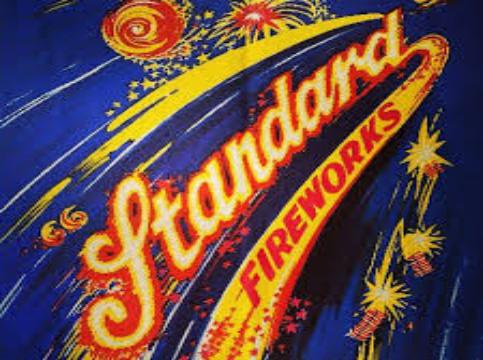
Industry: Leisure